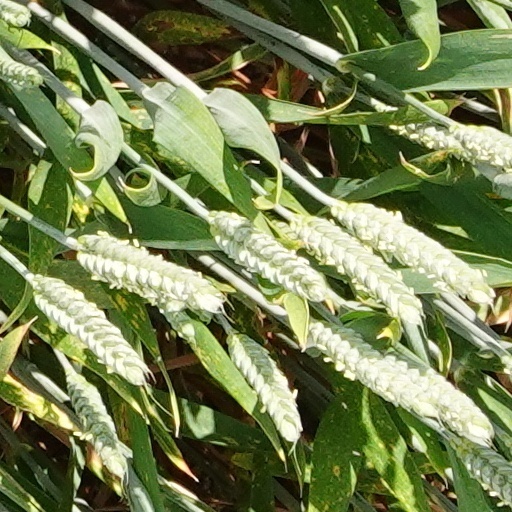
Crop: wheat